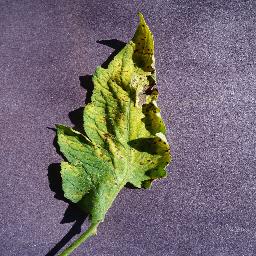
Label: Tomato___Septoria_leaf_spot